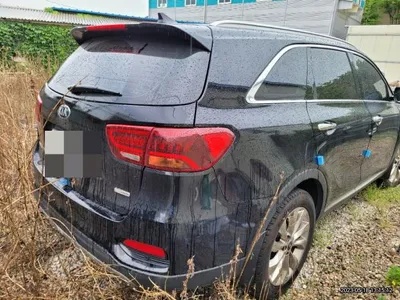
2018 Kia Sorento 404KMKNAPS81BBJA4 VIN:404KMKNAPS81BBJA4 LotId:578439
Vehicle Details table { border-collapse: collapse; width: 100%; } th, td { border: 1px solid #dddddd; text-align: left; padding: 8px; } th { background-color: #f2f2f2; } Lot Information Fuel diesel Mileage 60000 Engine capacity Lot id 578439 VIN 404KMKNAPS81BBJA4
Brand: KIA
Category: Vehicles & Parts > Vehicles > Motor Vehicles > Cars, Trucks & Vans